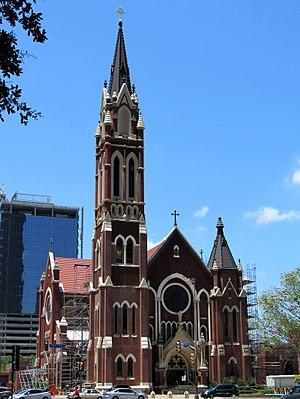
Le diocèse de Dallas est un siège de l'Église catholique aux États-Unis, suffragant de l'archidiocèse de San Antonio. En 2016, il comptait 1.320.737 baptisés pour 4.056.215 habitants. Il est tenu par Mᵍʳ Edward James Burns depuis 2016.